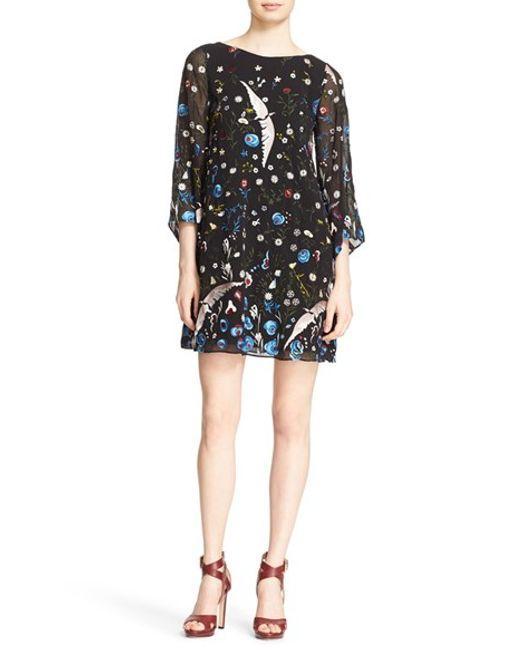
Ärmelloses mehrfarbiges Kleid aus Seide mit offenem Rücken in Metallic-Optik